Answer in natural language. How many DiningTables are visible in the scene? Choose between the following options: 4, 0, 5, 1 or 6
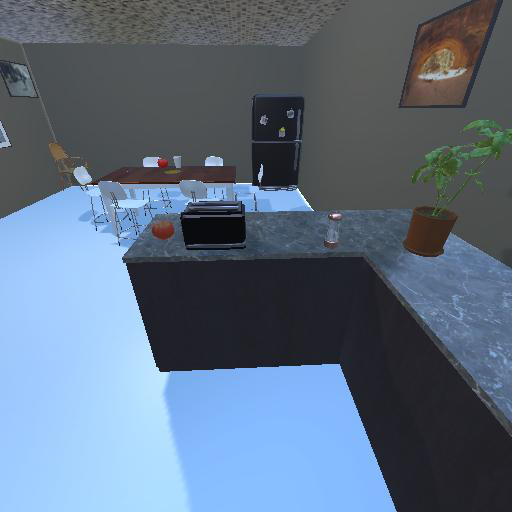
<answer>1</answer>